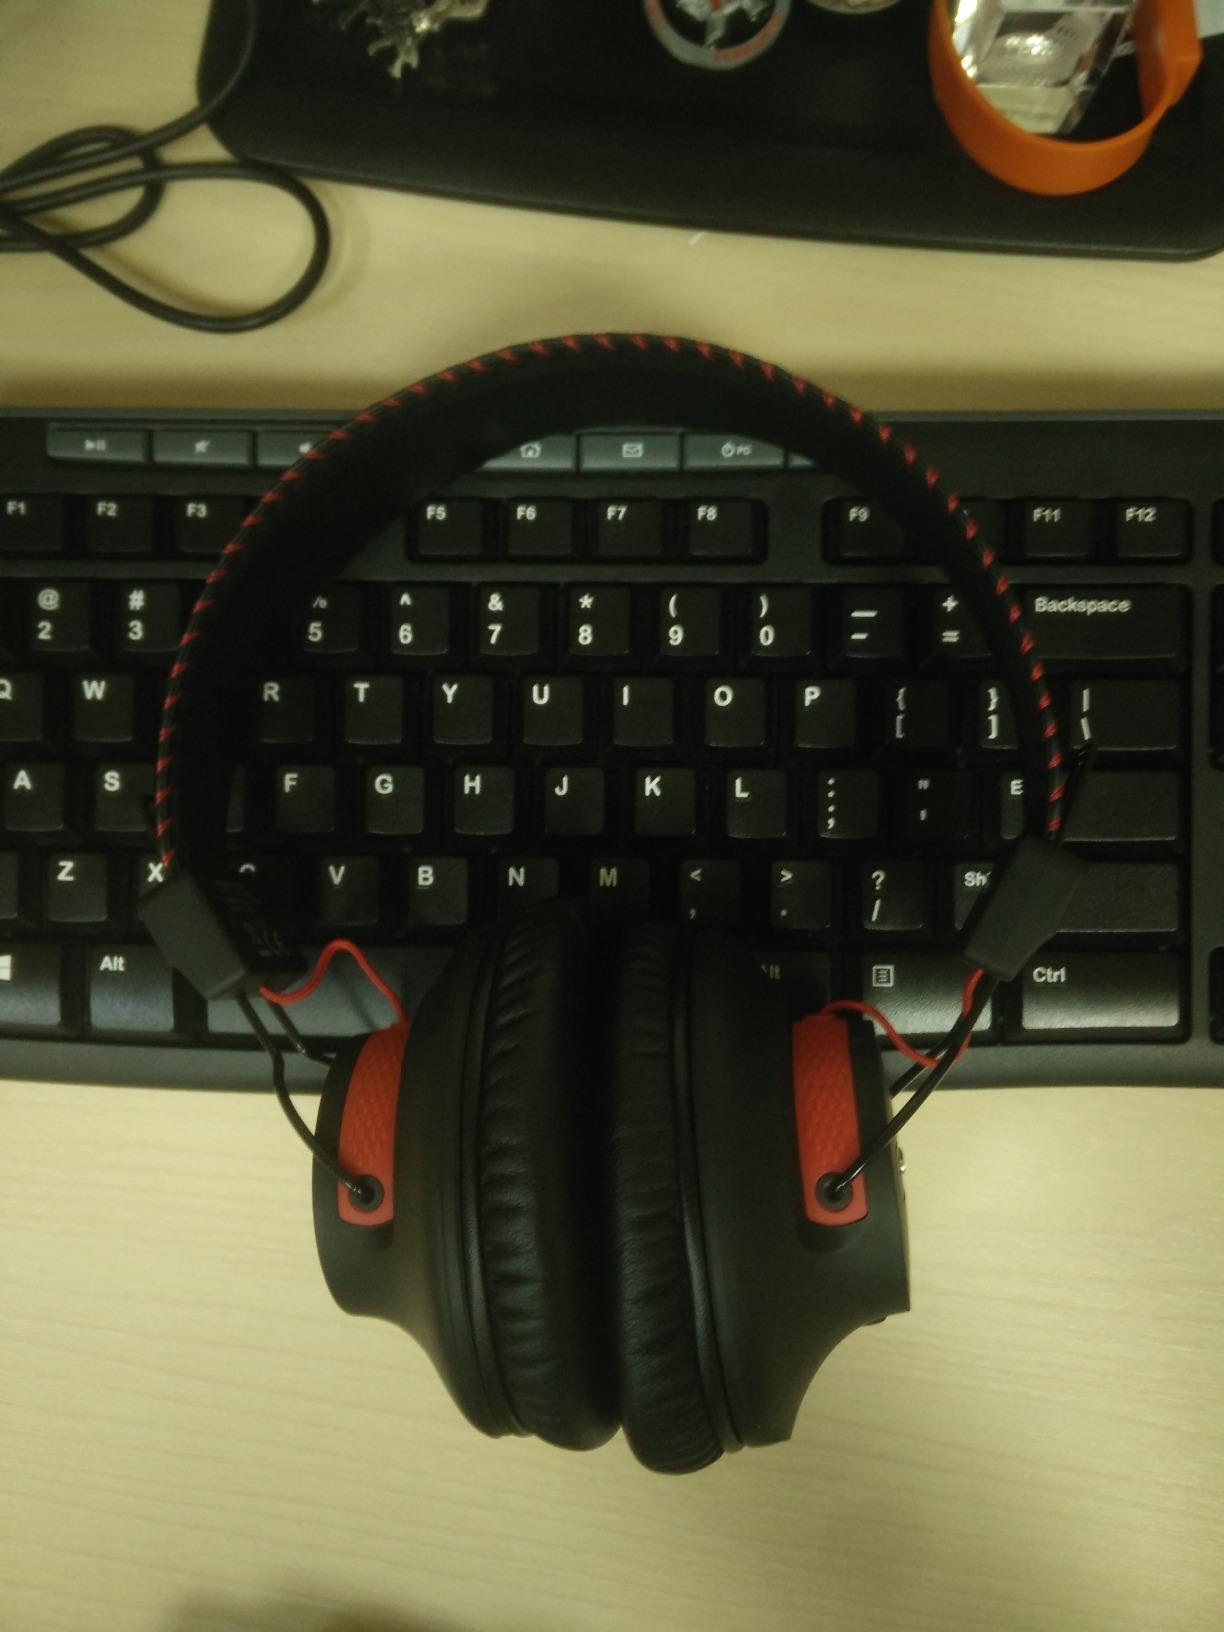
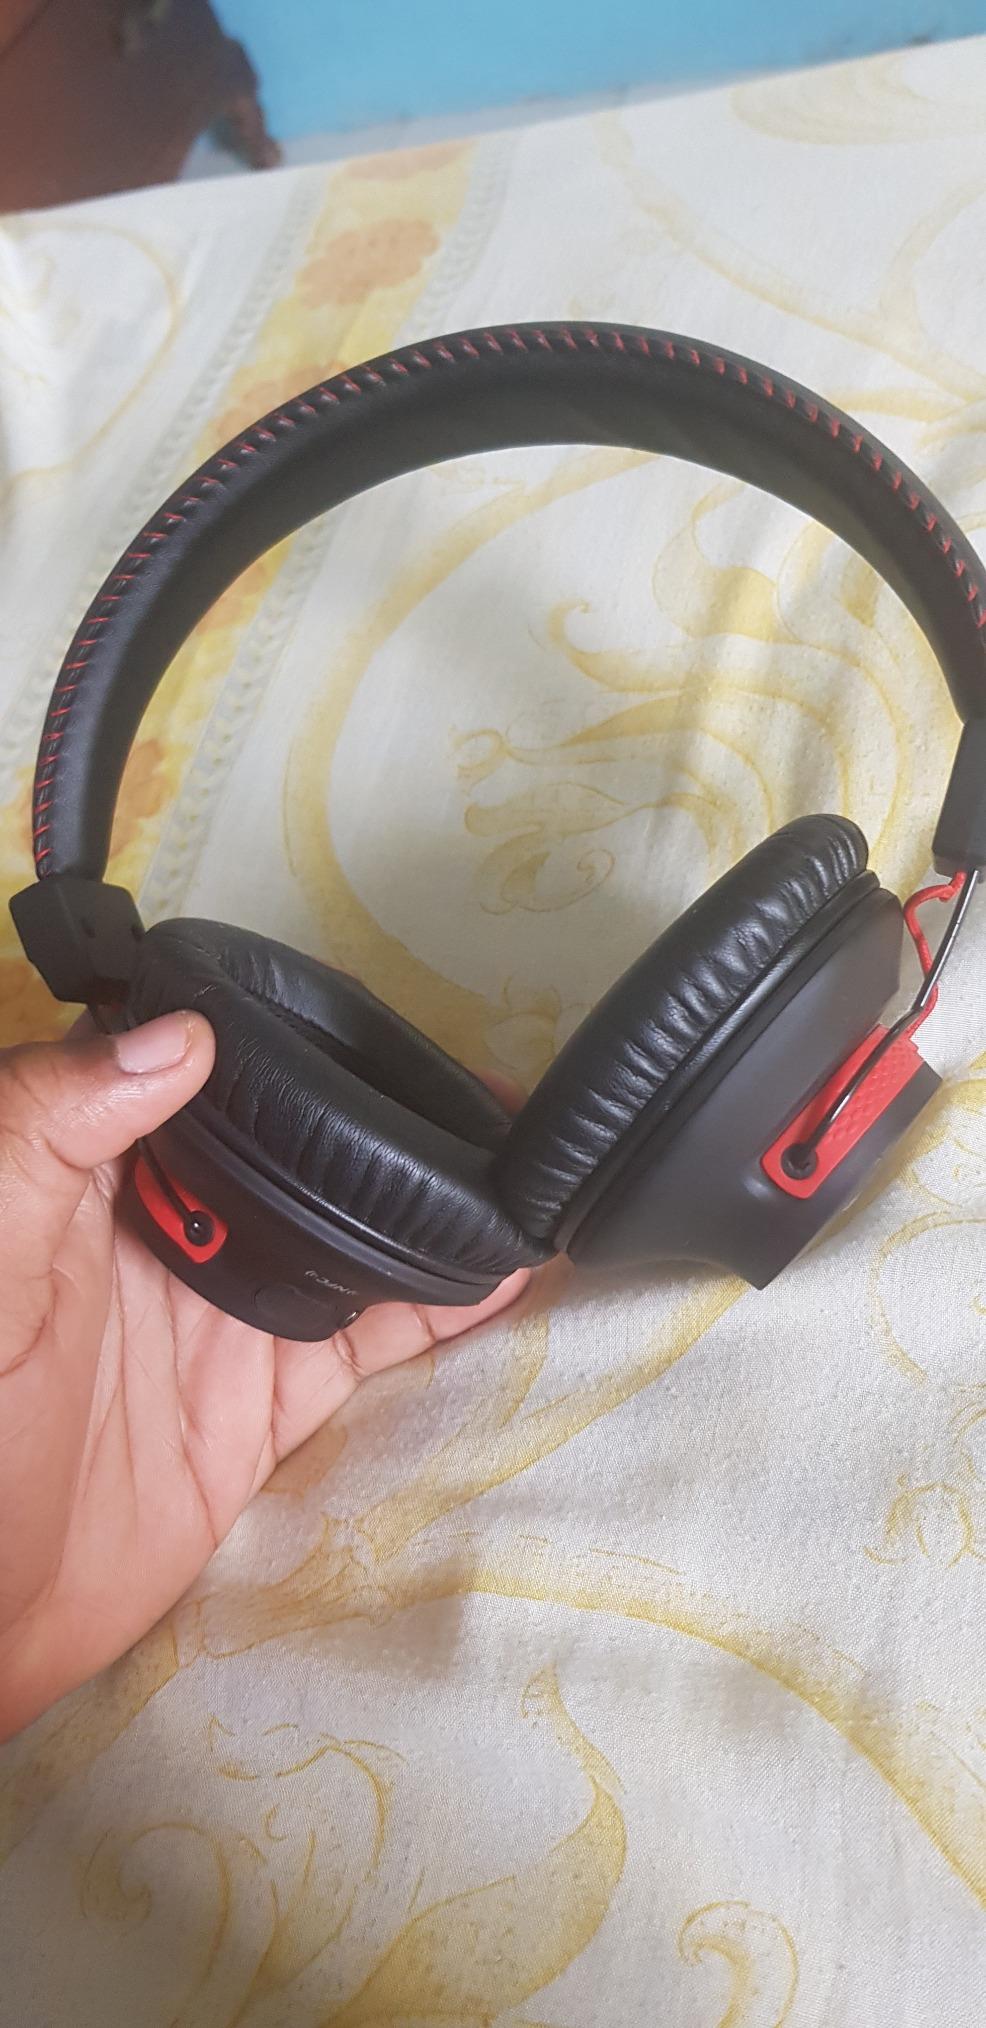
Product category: headphones
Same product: yes